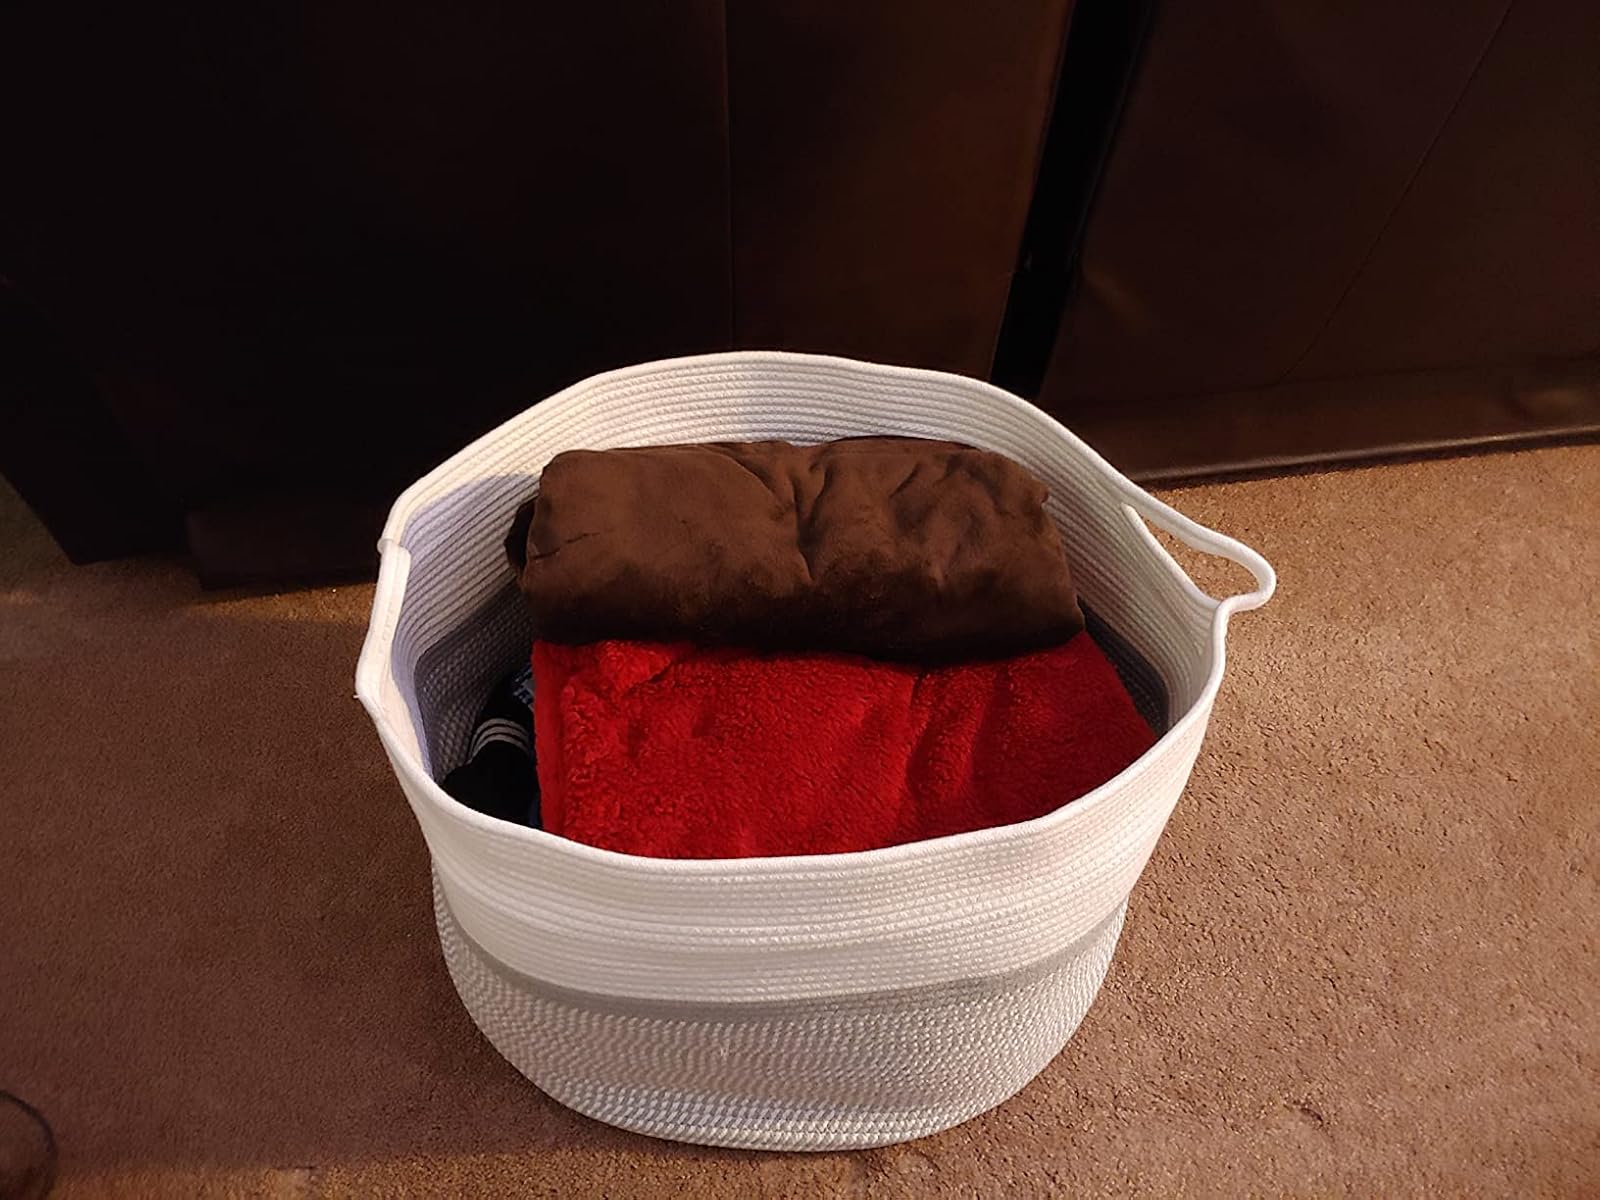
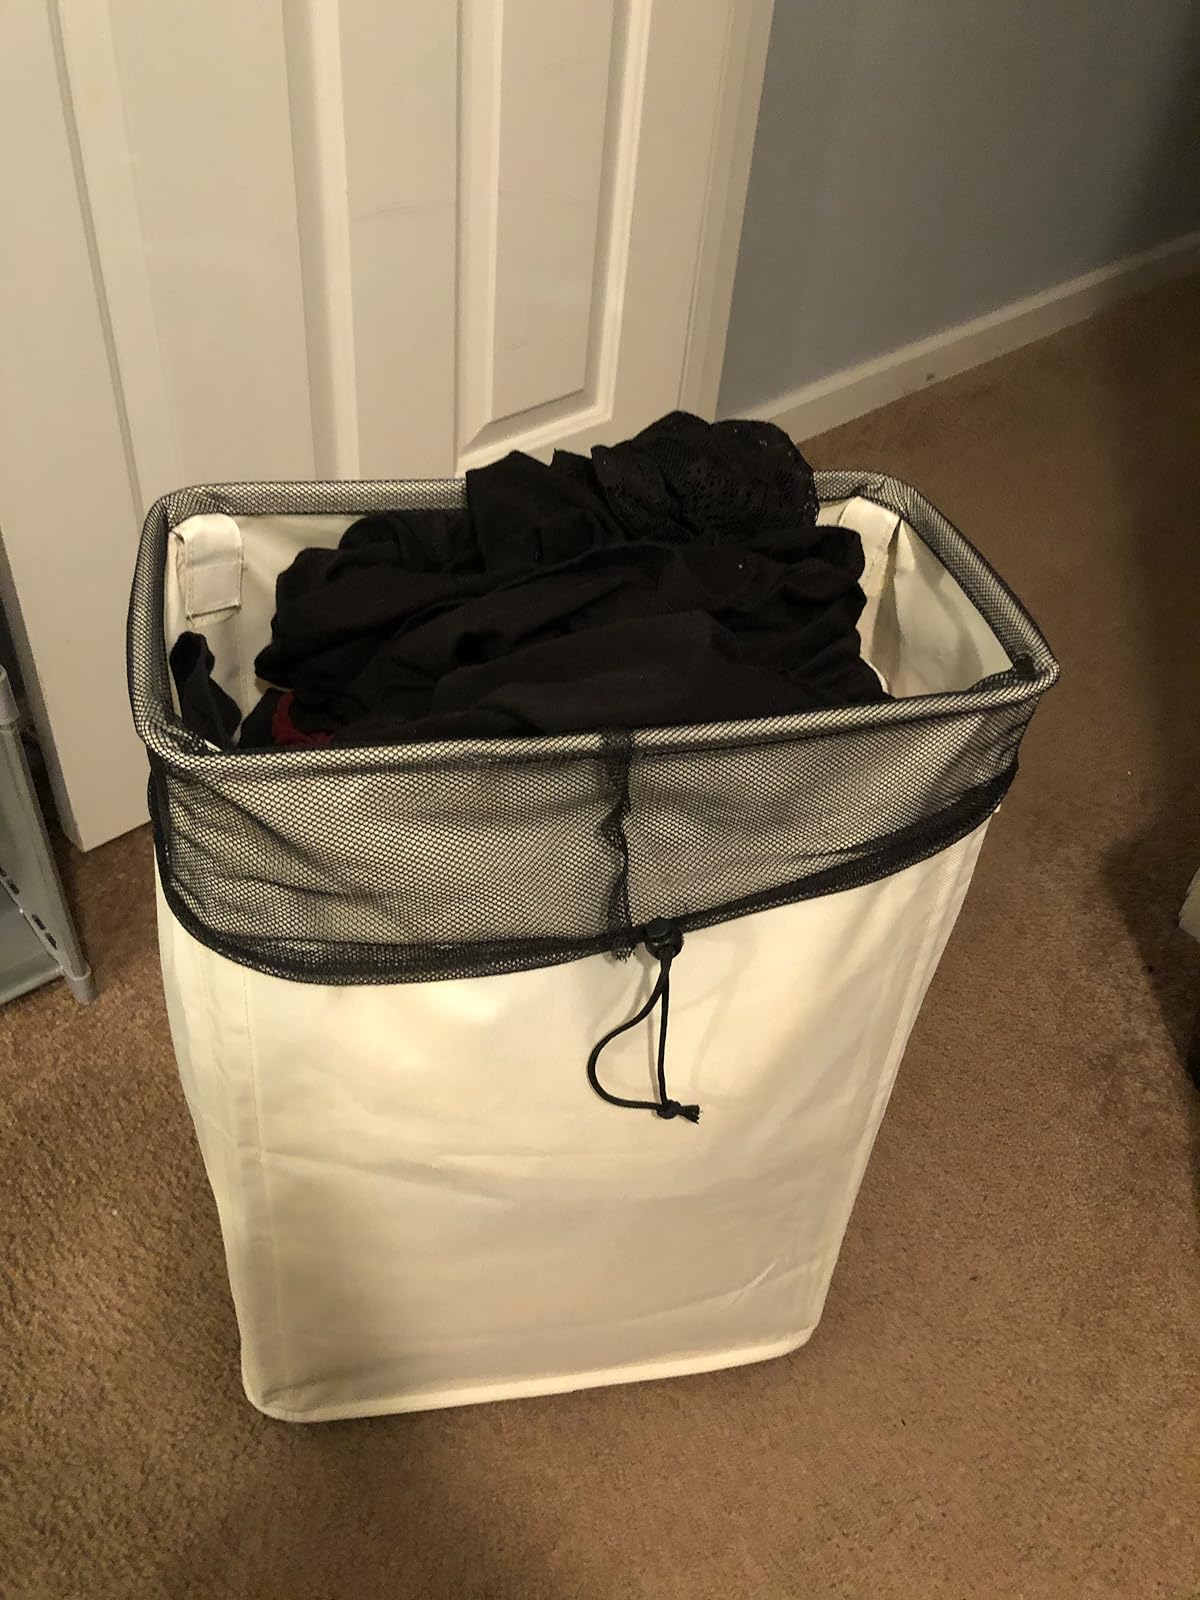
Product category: items_hamper
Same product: no